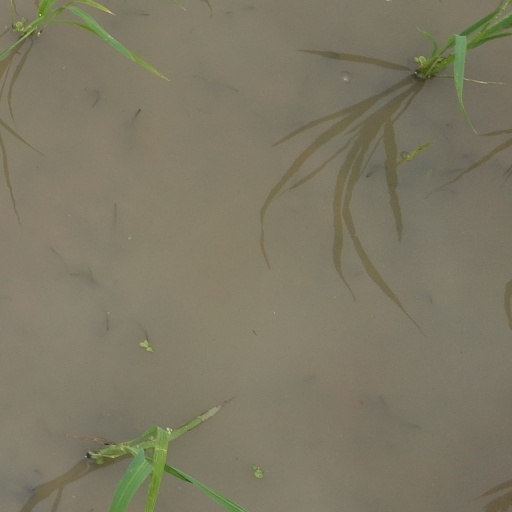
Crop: rice